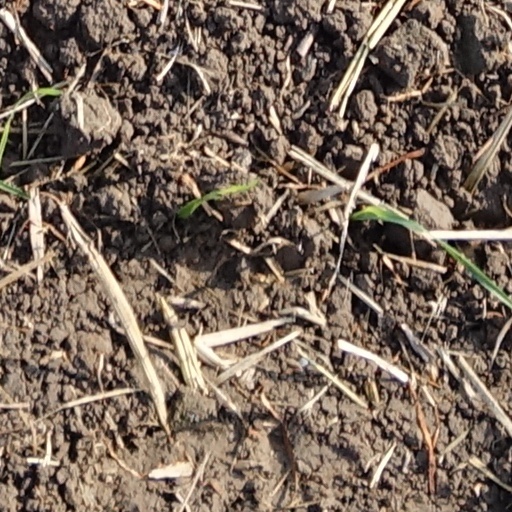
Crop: wheat